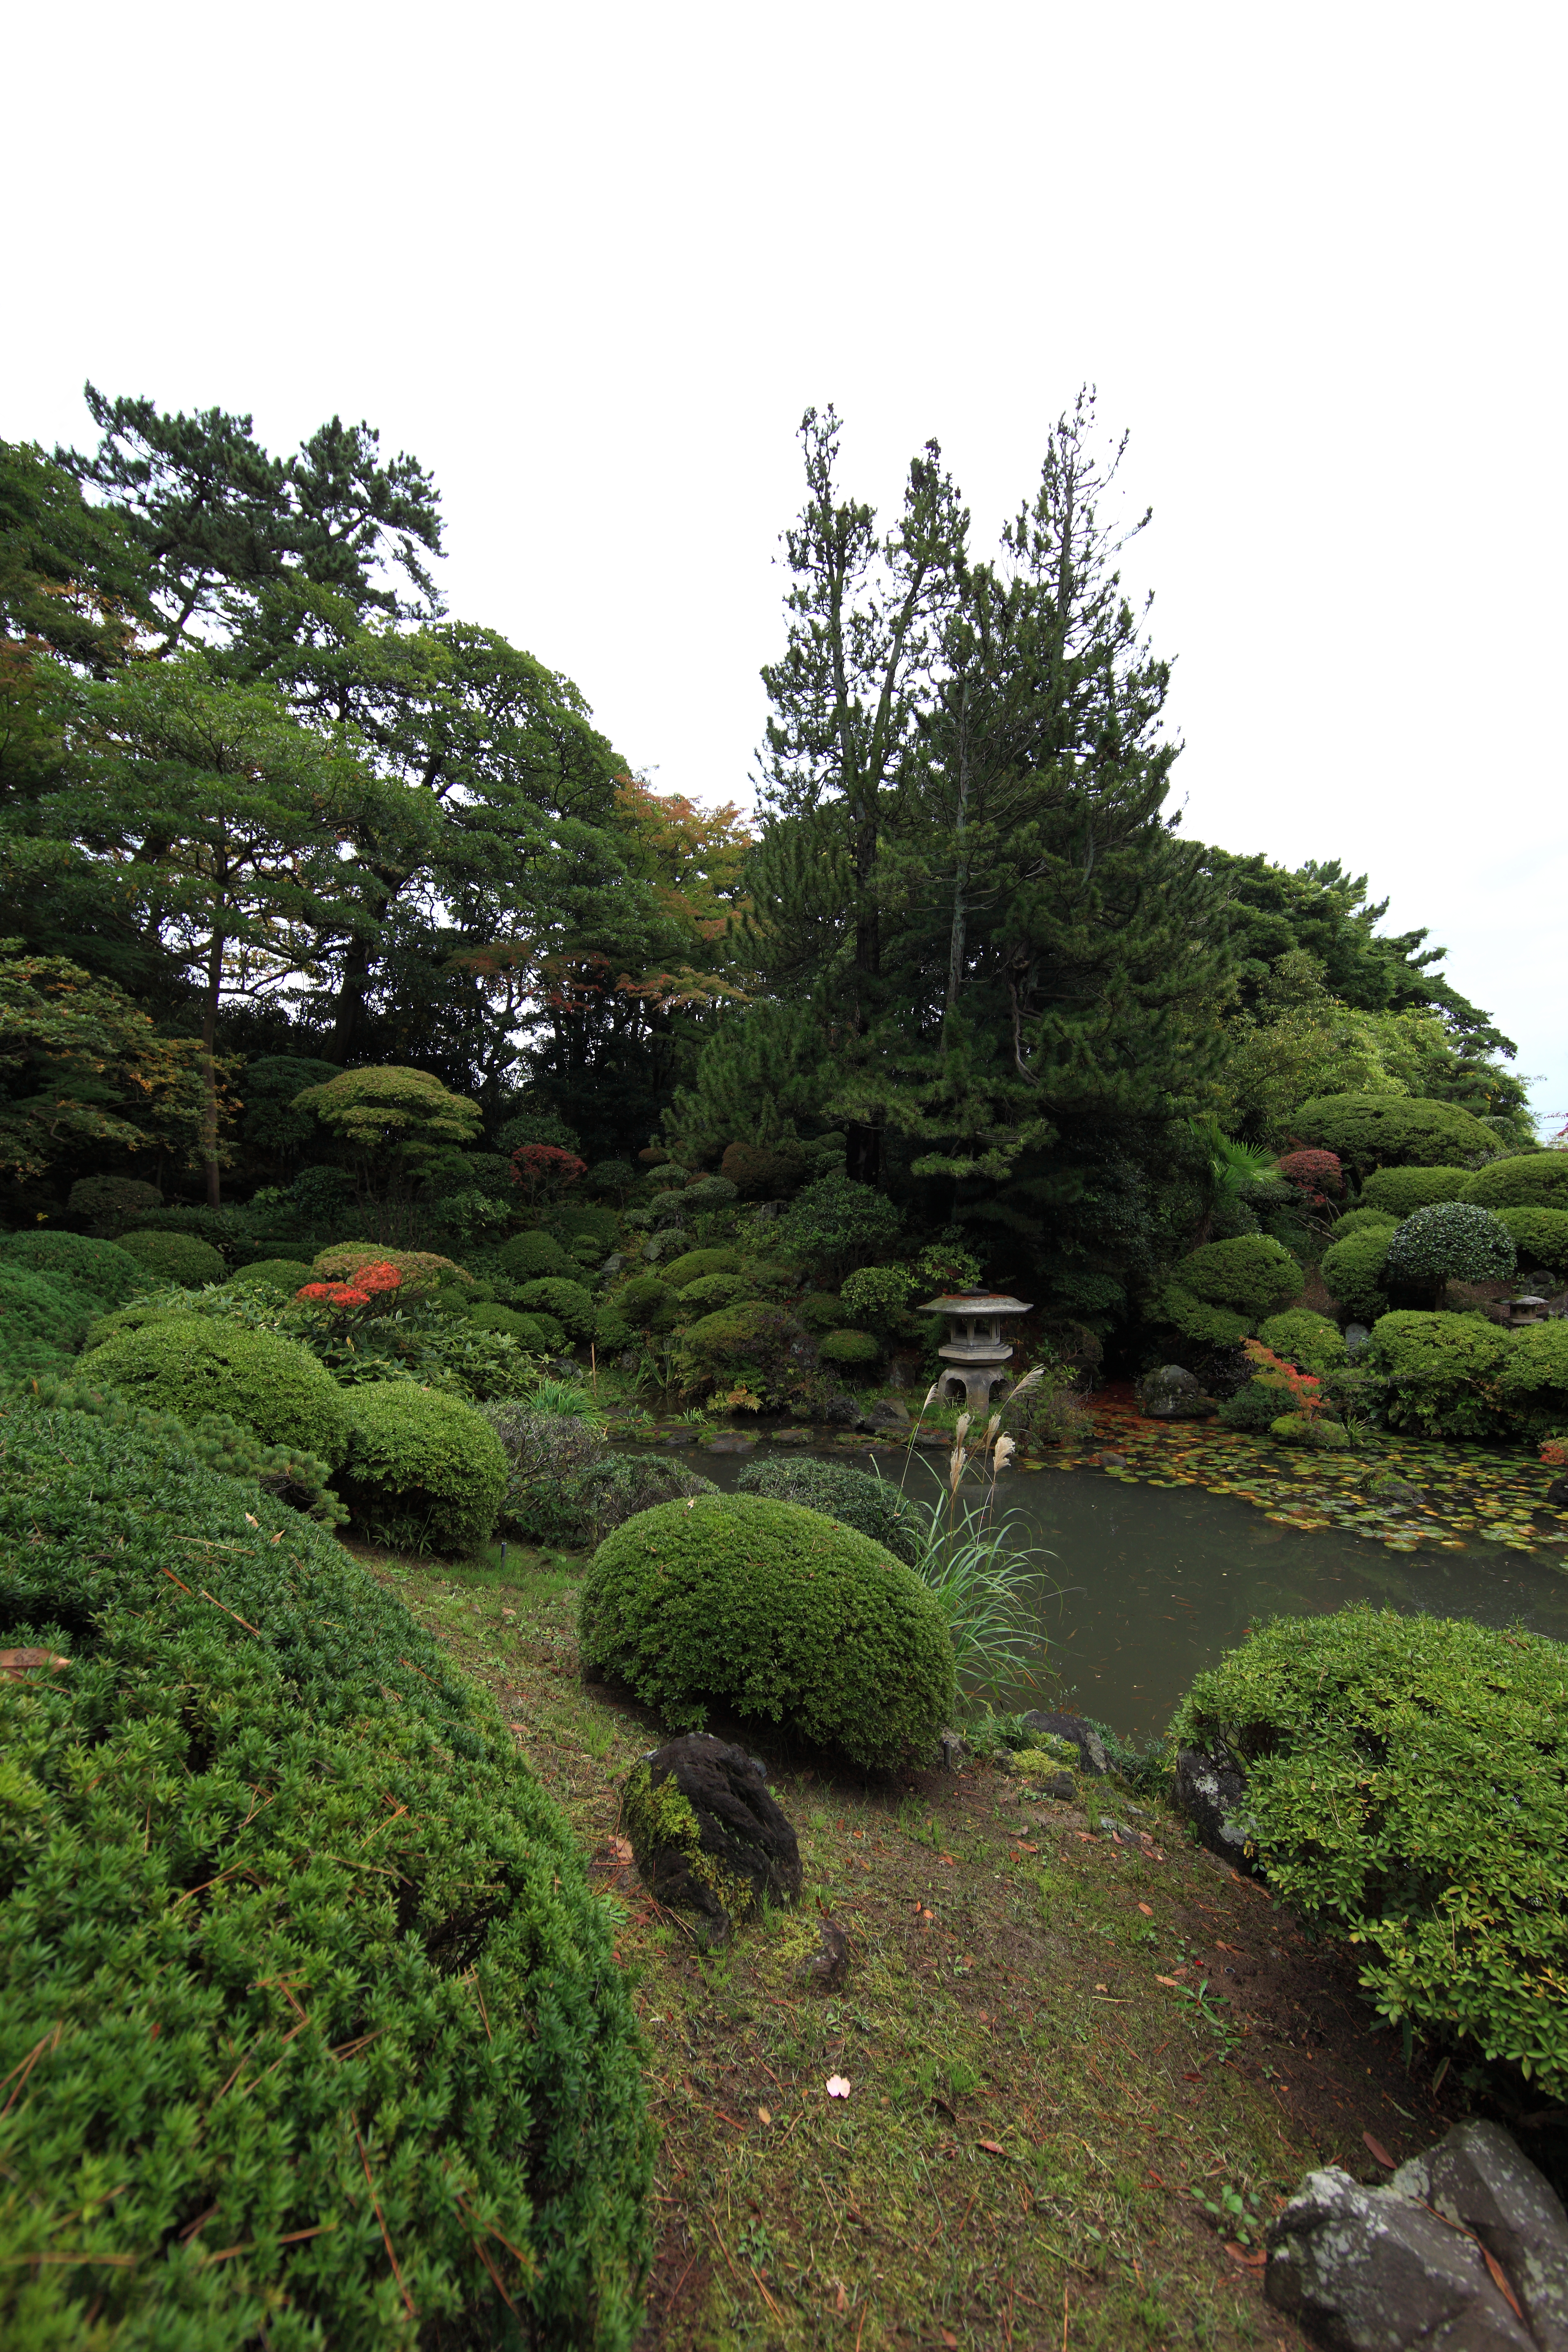
tree, plant, lawn, flower, high, museum, evergreen, botany, garden, fir, conifer, spruce, japanese, vegetation, shrub, 5d, style, hires, botanical garden, woodland, markii, traditional, ecosystem, hi, res, resolution, honma, biome, woody plant, temperate coniferous forest, land plant